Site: brandenburg
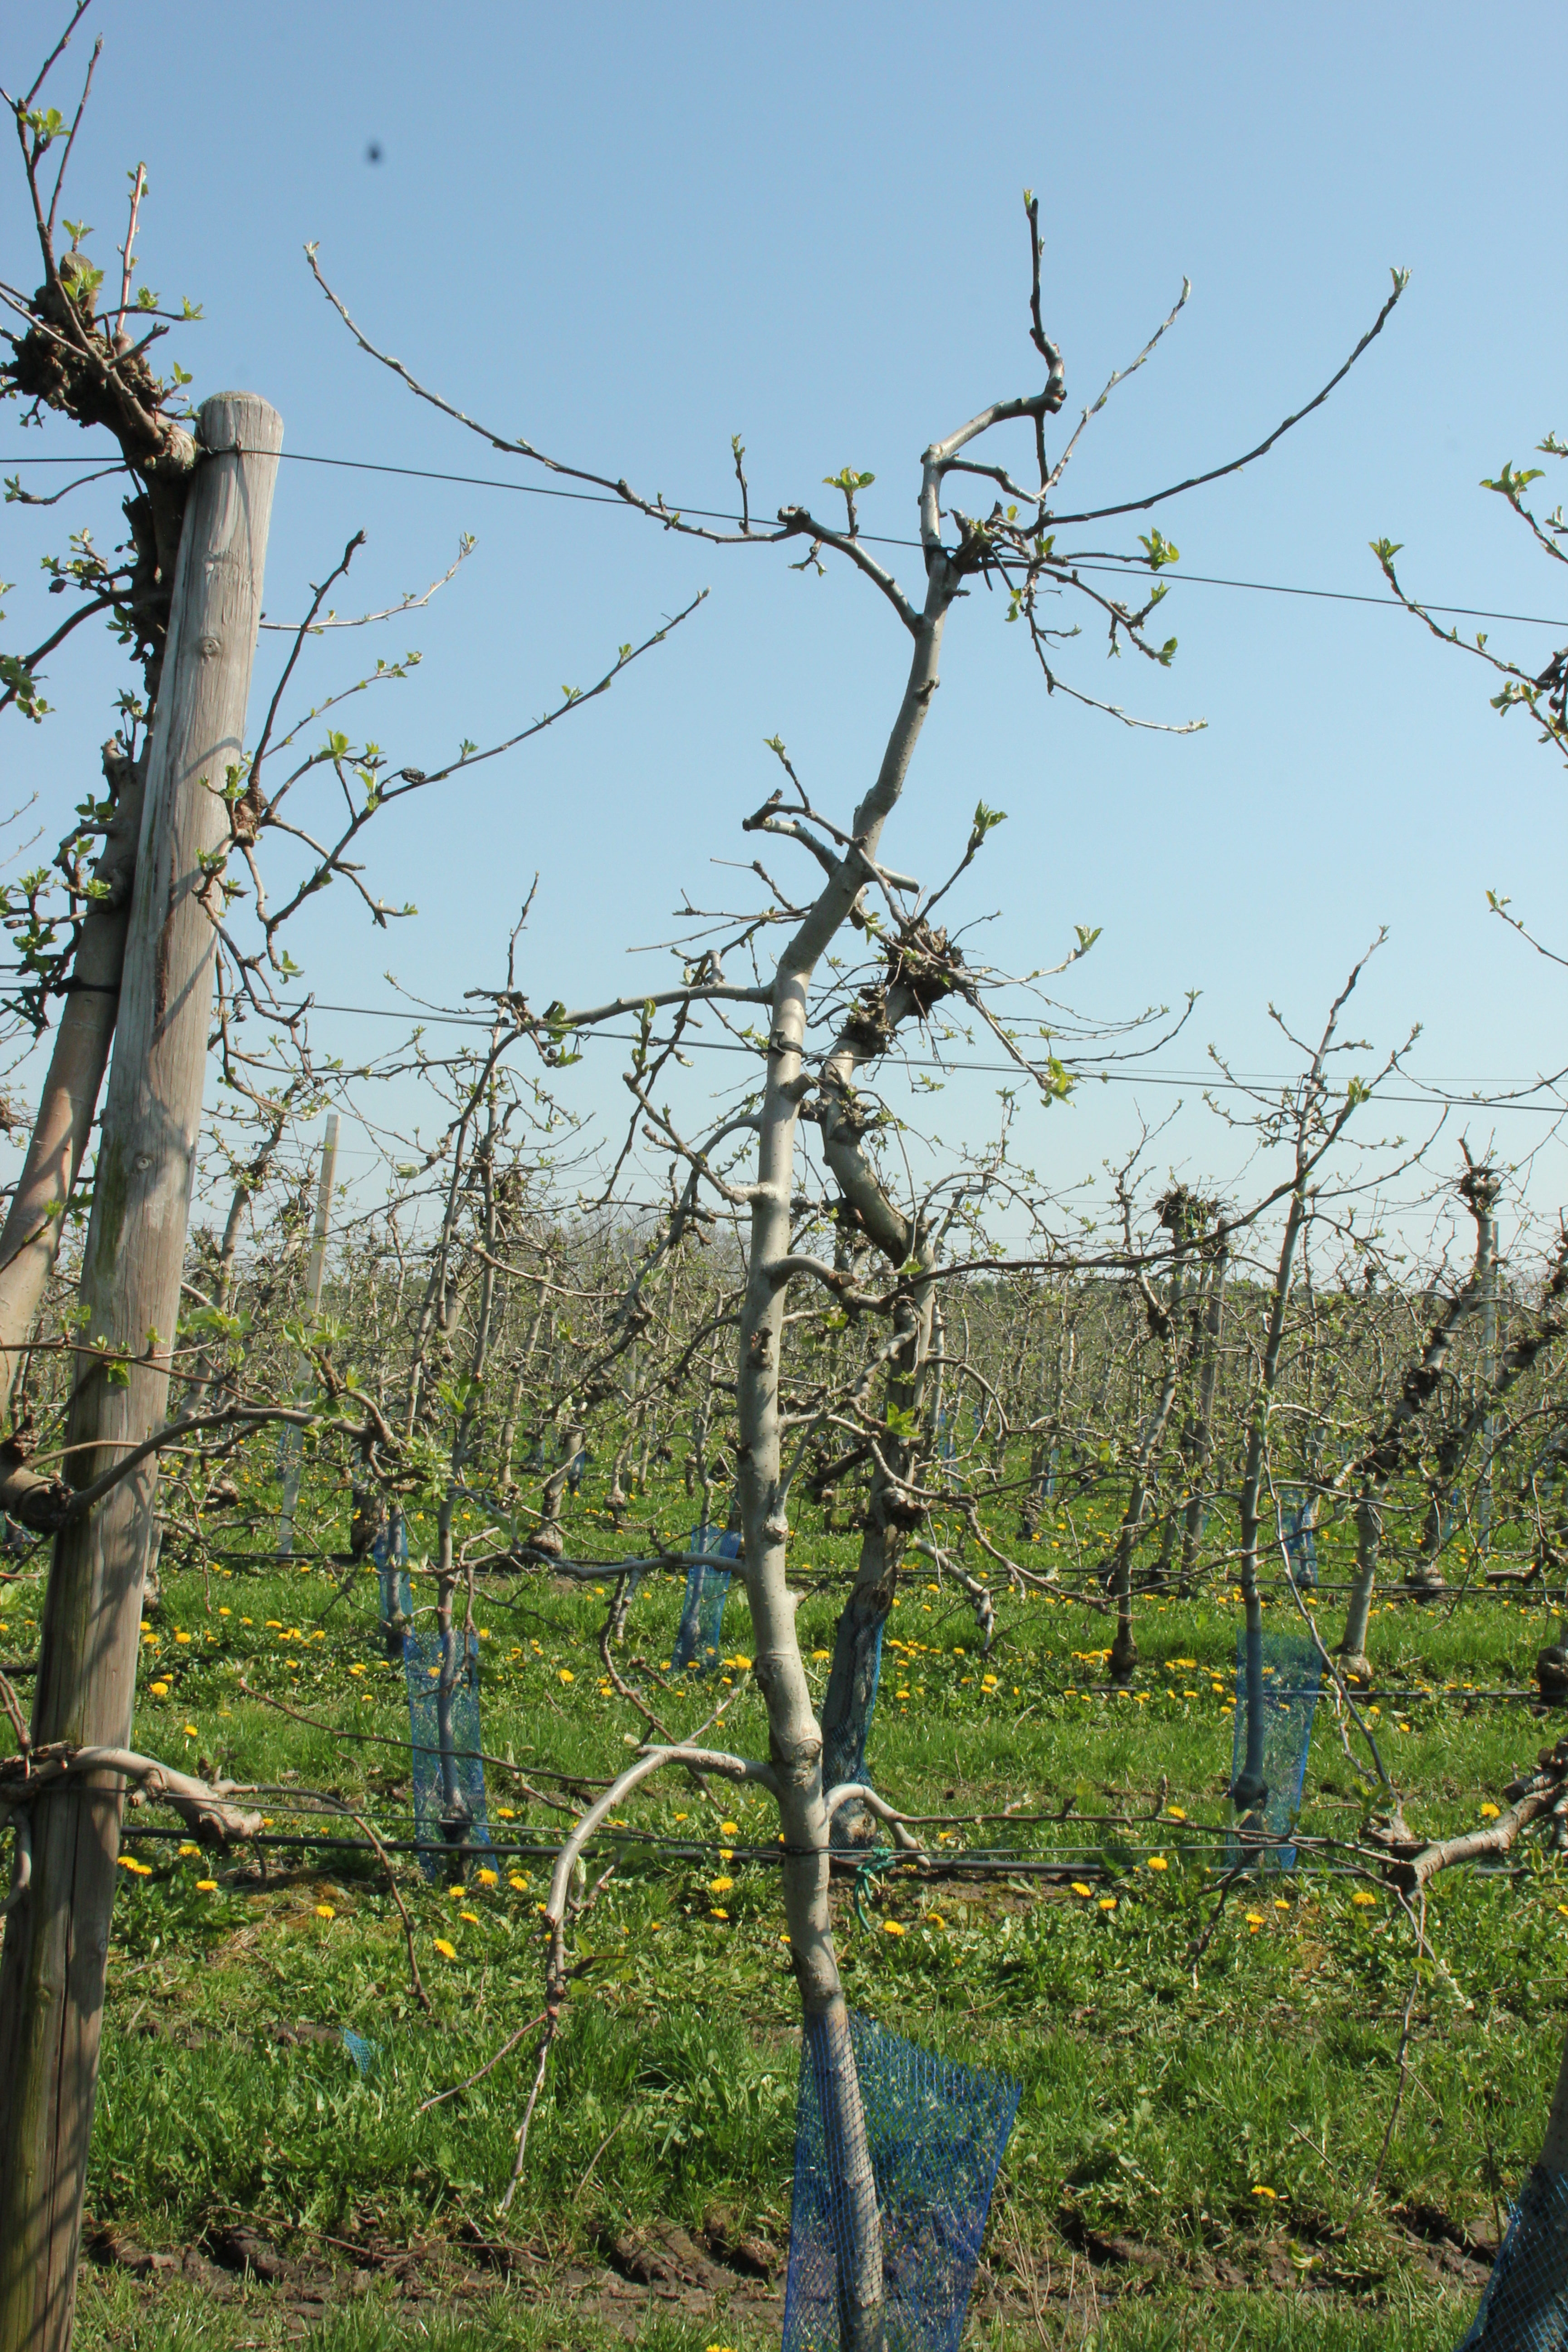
Growth stage (BBCH 56): Inflorescence emergence